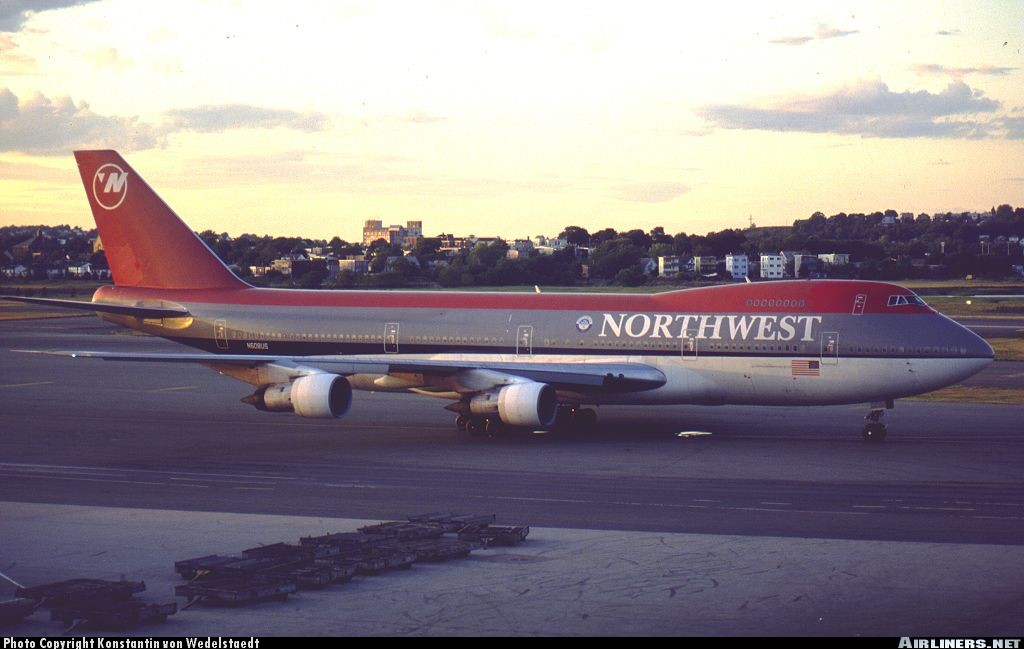
Vehicle type: Planes